Prostaglandin inhibitors

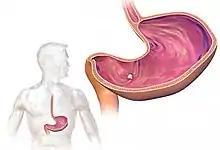
An image illustrating gastric ulcer

As NSAIDs inhibit prostaglandin synthesis, it reduces the blood flow to the stomach and weakens the stomach mucous membrane, making it more prone to gastric acid attack. This increases the risk of developing gastric ulcers. This can be prevented by taking drugs such as proton pump inhibitors, H2 receptor antagonists which suppress gastric acid secretions together with NSAIDs.